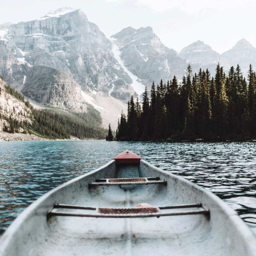
canoe on lake in the mountains